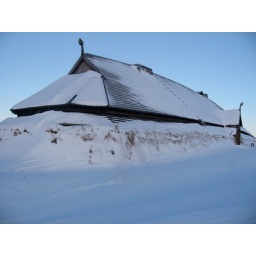
The chieftains house in the nice blue winter light.